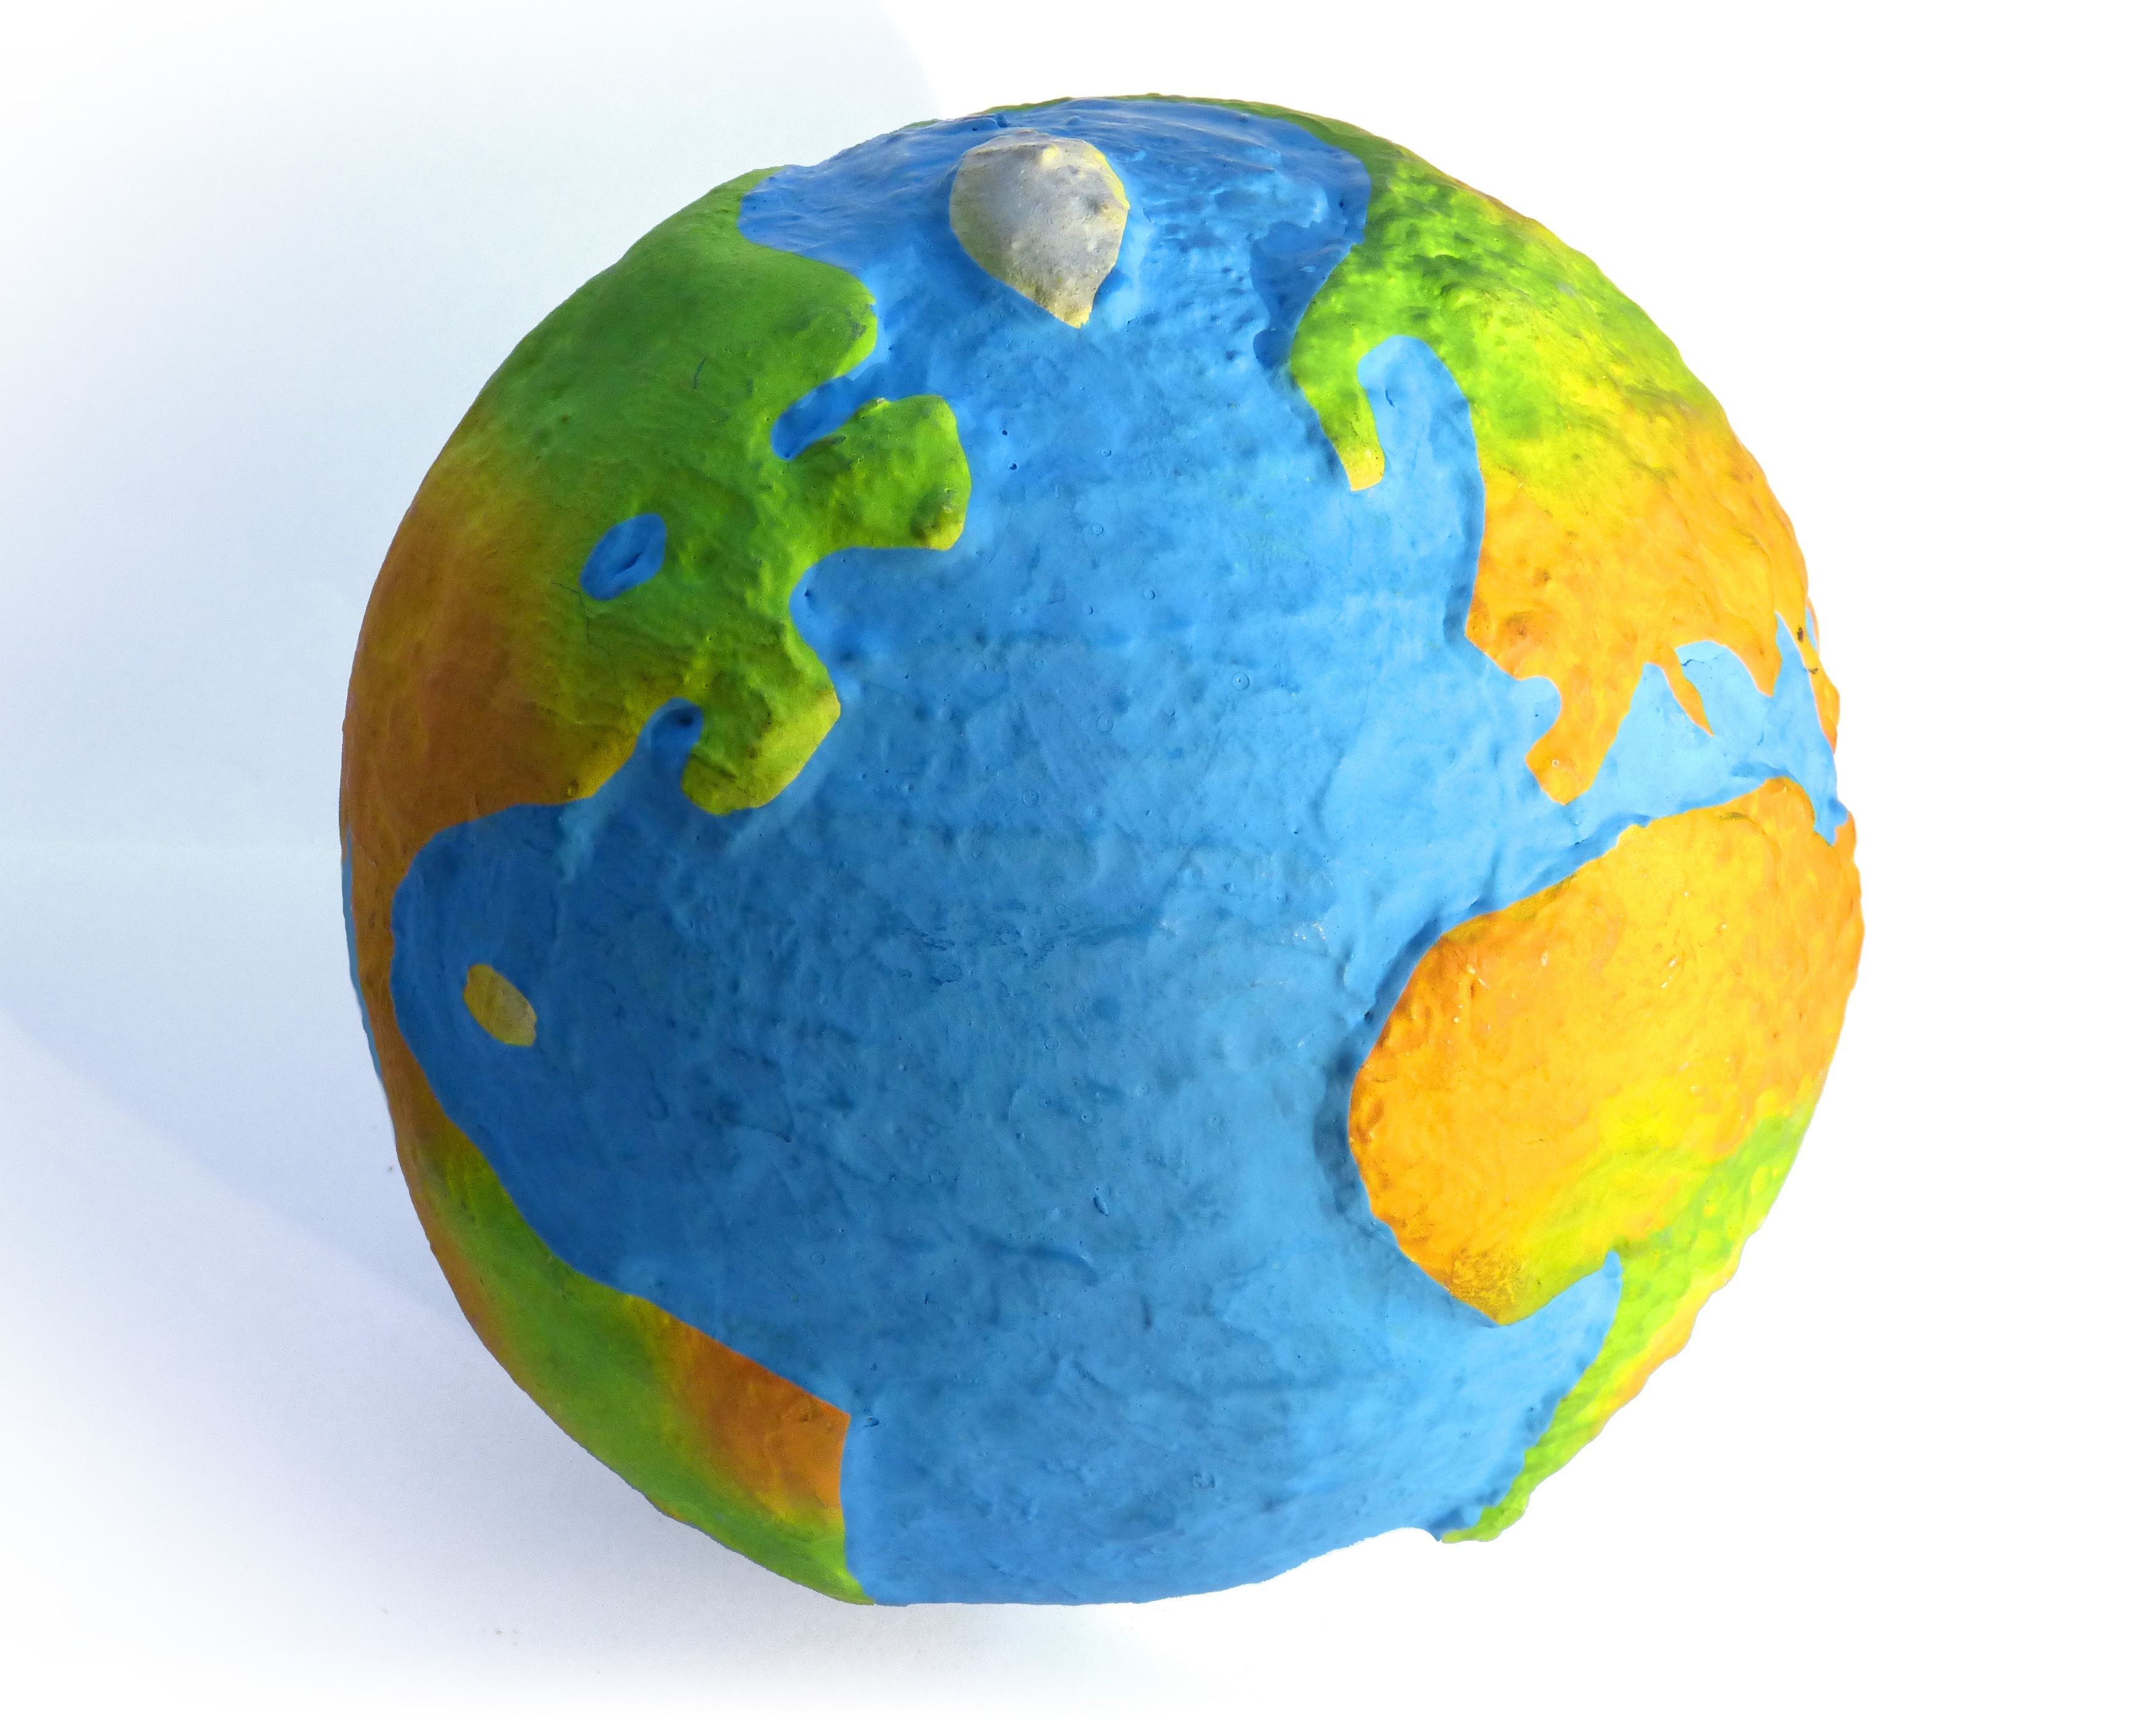
food, produce, craft, circle, globe, earth, ball, sphere, planet, paper mache